Higashidōri

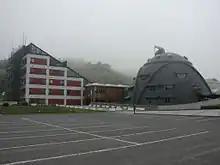
Higashidōri Village Office

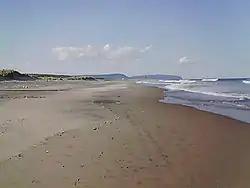
Sarugamori sand dunes

Higashidōri occupies the northeastern coastline of Shimokita Peninsula, facing the Pacific Ocean to the east and Tsugaru Strait to the north, with Cape Shiriya forming a boundary between the two waters. The low Shimokita Hills run north-south through the center of the village. Mount Kuwabata, the highest point in the village at an elevation of 402 meters. To the west of the Shimokita Hills is the Tanabe Plain, which borders Mutsu City. There are large sand dunes and several swamps near the eastern coast, and many rivers flow to the sea. Hamlets are scattered throughout the coastline of the village, which does not have a well-defined center. Parts of the village are within the limits of the Shimokita Hantō Quasi-National Park. In the year 2002, the Ministry of the Environment classified some tidal flats of the Higashidōri shoreline to be one of the 500 Important Wetlands in Japan and an important wintering place for Brent geese.